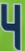
Number: 4